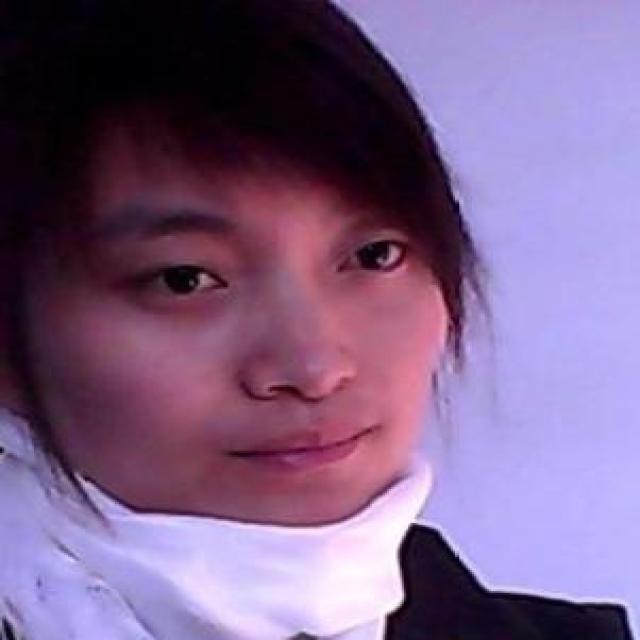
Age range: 21-44